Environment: real
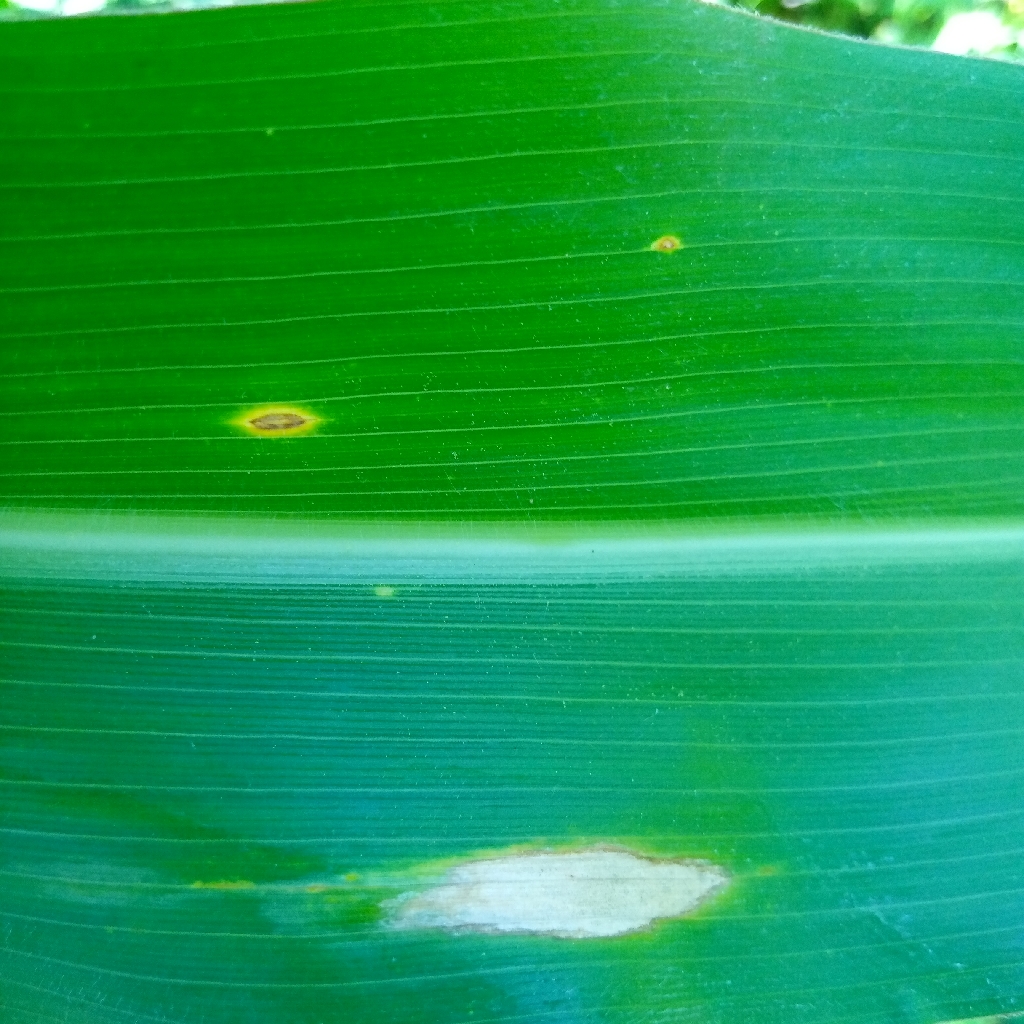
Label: northern_corn_leaf_blight